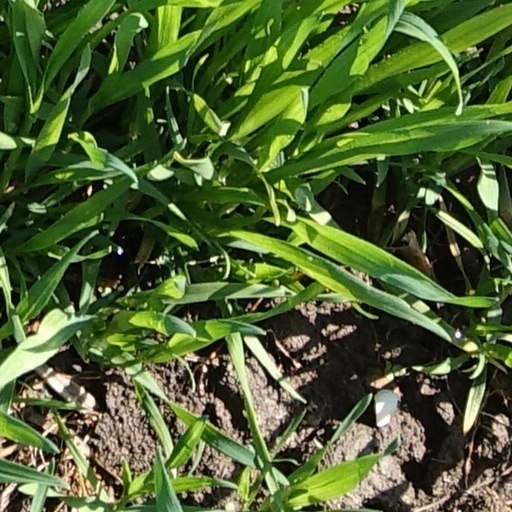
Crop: wheat